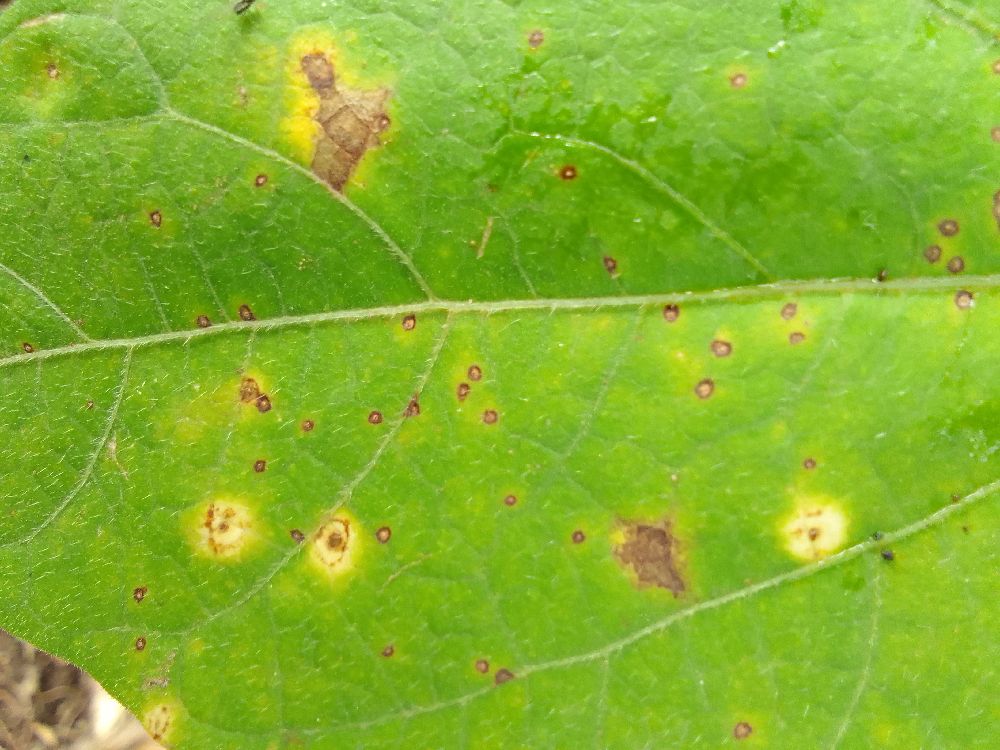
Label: rust